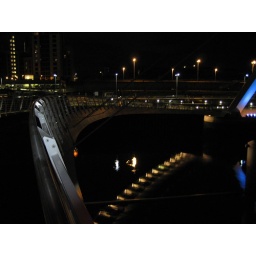
The reflection of the bridge in the river looked like some sort of leviathan creeping through the water.